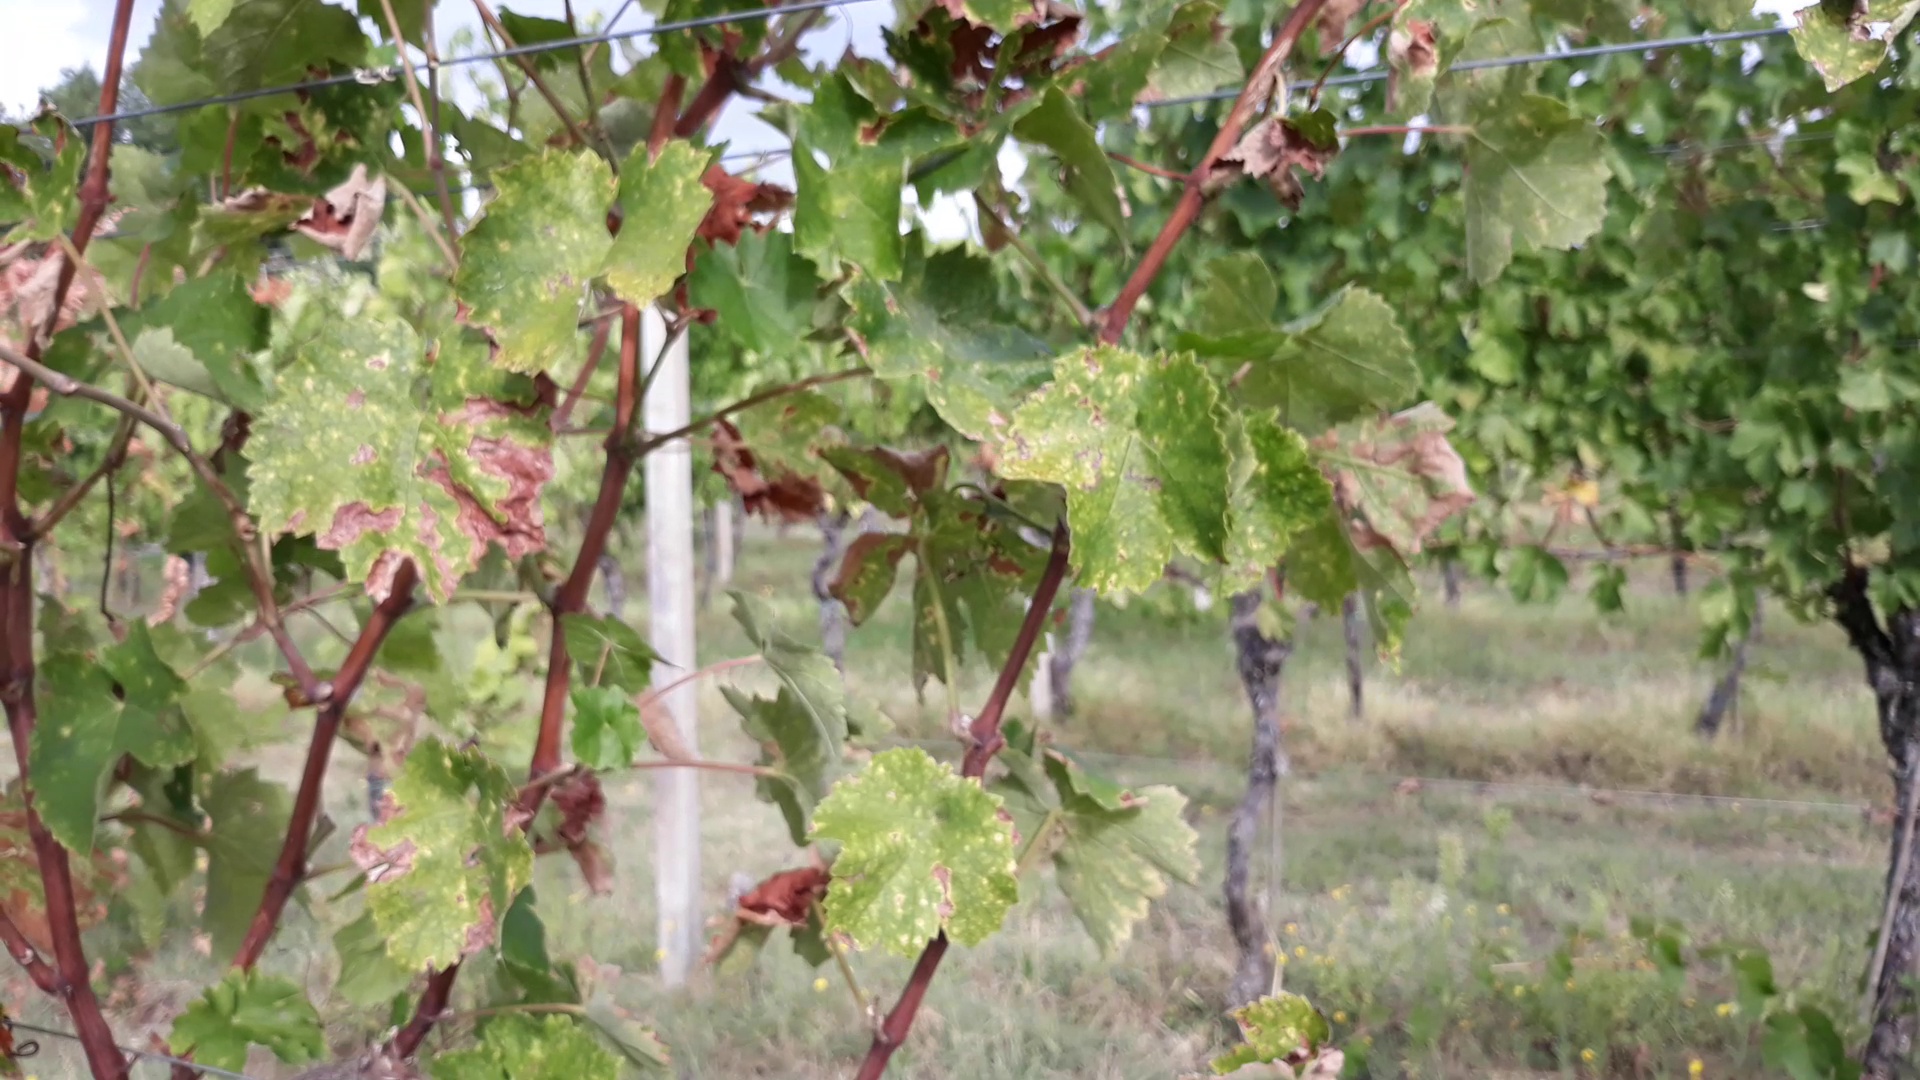
Label: esca